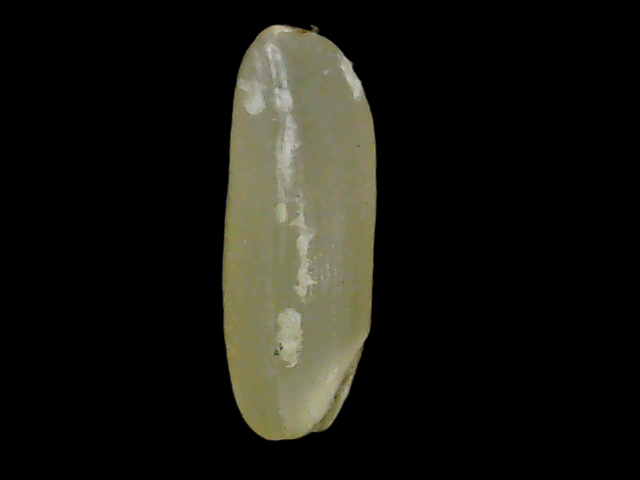
Rice variety: Binadhan11